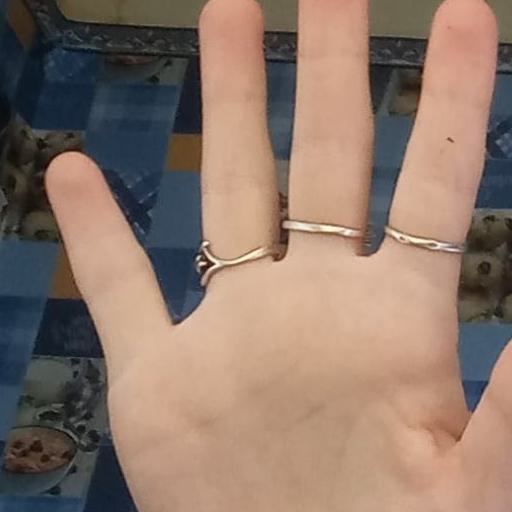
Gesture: palm